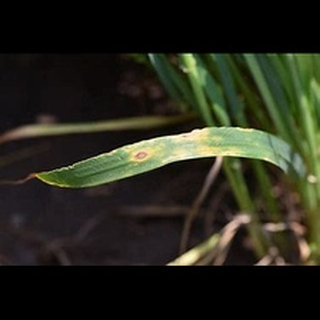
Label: wheat_tan_spot